Isko Moreno

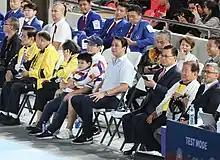
Moreno watching a taekwondo match in the 30th Southeast Asian Games with his youngest son Drake

Despite the absence of official announcements about his political plans, Moreno had a high probability of winning a Senate seat in the 2025 midterm polls, according to a commissioned survey conducted by Pulse Asia from March 6–10, 2024. Moreno, who unsuccessfully ran for president in 2022, tied with incumbent senators Ronald dela Rosa and Imee Marcos with a rank of 6–13.